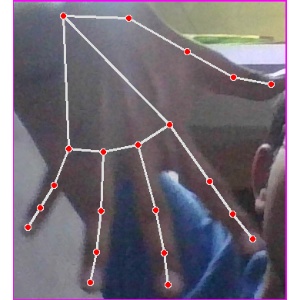
अक्षर: ढ